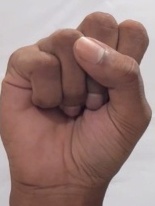
ASL sign: S